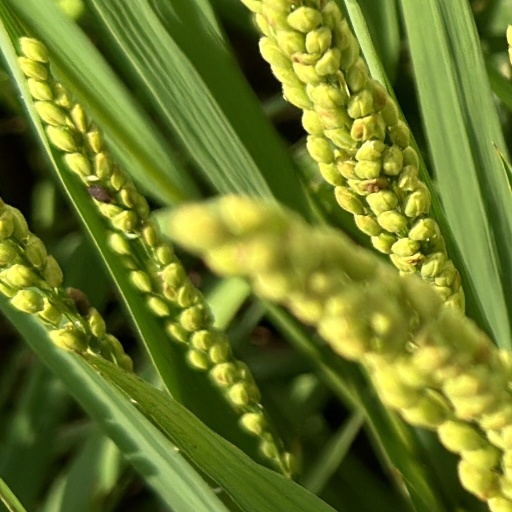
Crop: rice